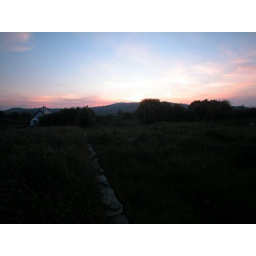
sunset over grass roof